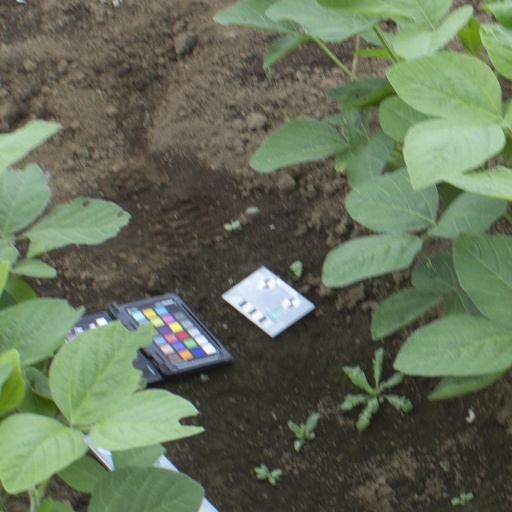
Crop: soybean